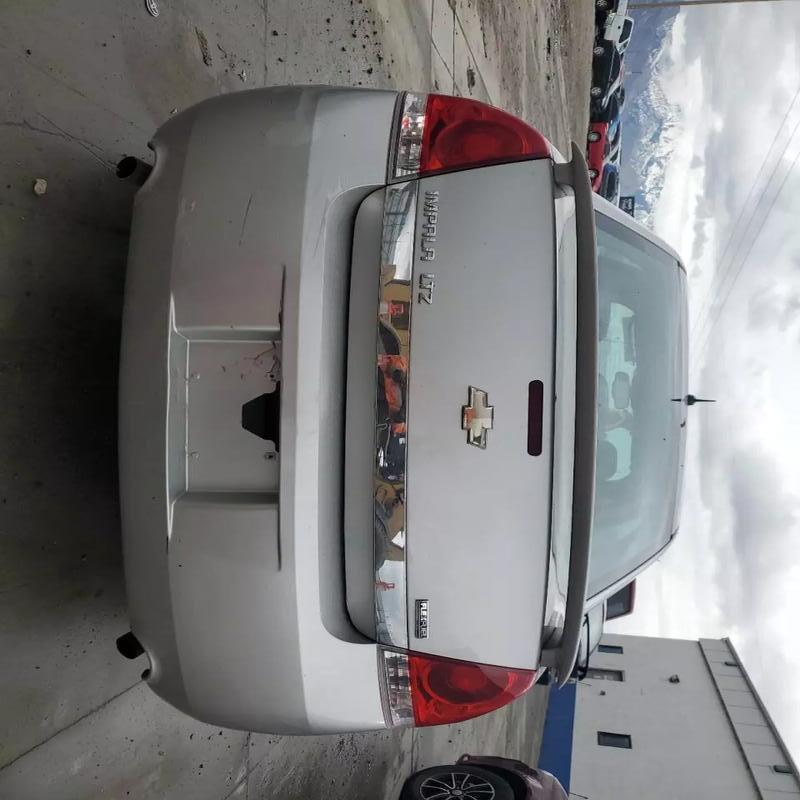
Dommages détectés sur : pare-choc arrière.
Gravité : mineur